Women in the Bible

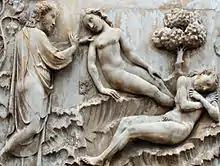
Creation of Eve, marble relief by Lorenzo Maitani, Orvieto Cathedral, Italy,

The story of Tamar is a literary unit consisting of seven parts. According to Frymer-Kensky, the story "has received a great deal of attention as a superb piece of literature, and several have concentrated on explicating the artistry involved." This story (2 Samuel) focuses on three of King David's children, Amnon the first born, Absalom the beloved son, and his beautiful sister Tamar.